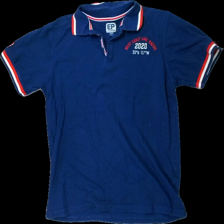
View: front
Type: Top
Category: Men
Brand: Not in the list
Brand text on label: EP collection
Colors: Blue, White, Red
Material: 100% cotton
Pattern: Other
Cut: Regular
Size: L
Season: All
Holes: Major
Damage: skavd nacke
Damage location: top center
Damage 2 location: bottom right
Damage 3 location: bottom right
Price range: <50
Recommended usage: Export
Description: blå pike med text fram, skavd i nacke/krage